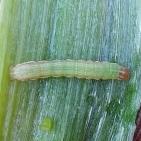
Crop: Onion
Condition: caterpillar-p